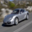
Label: automobile